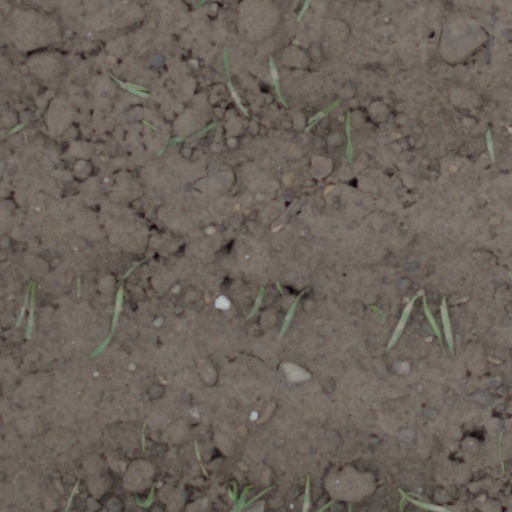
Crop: wheat